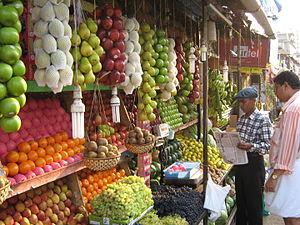
La région de Malabar est une région de l'Inde du Sud située entre les Ghats occidentaux et la mer d'Arabie. Son nom est censé dériver des mots Malayalam mala et vaaram (région). Le district de Malabar était une partie de la compagnie britannique des Indes orientales.